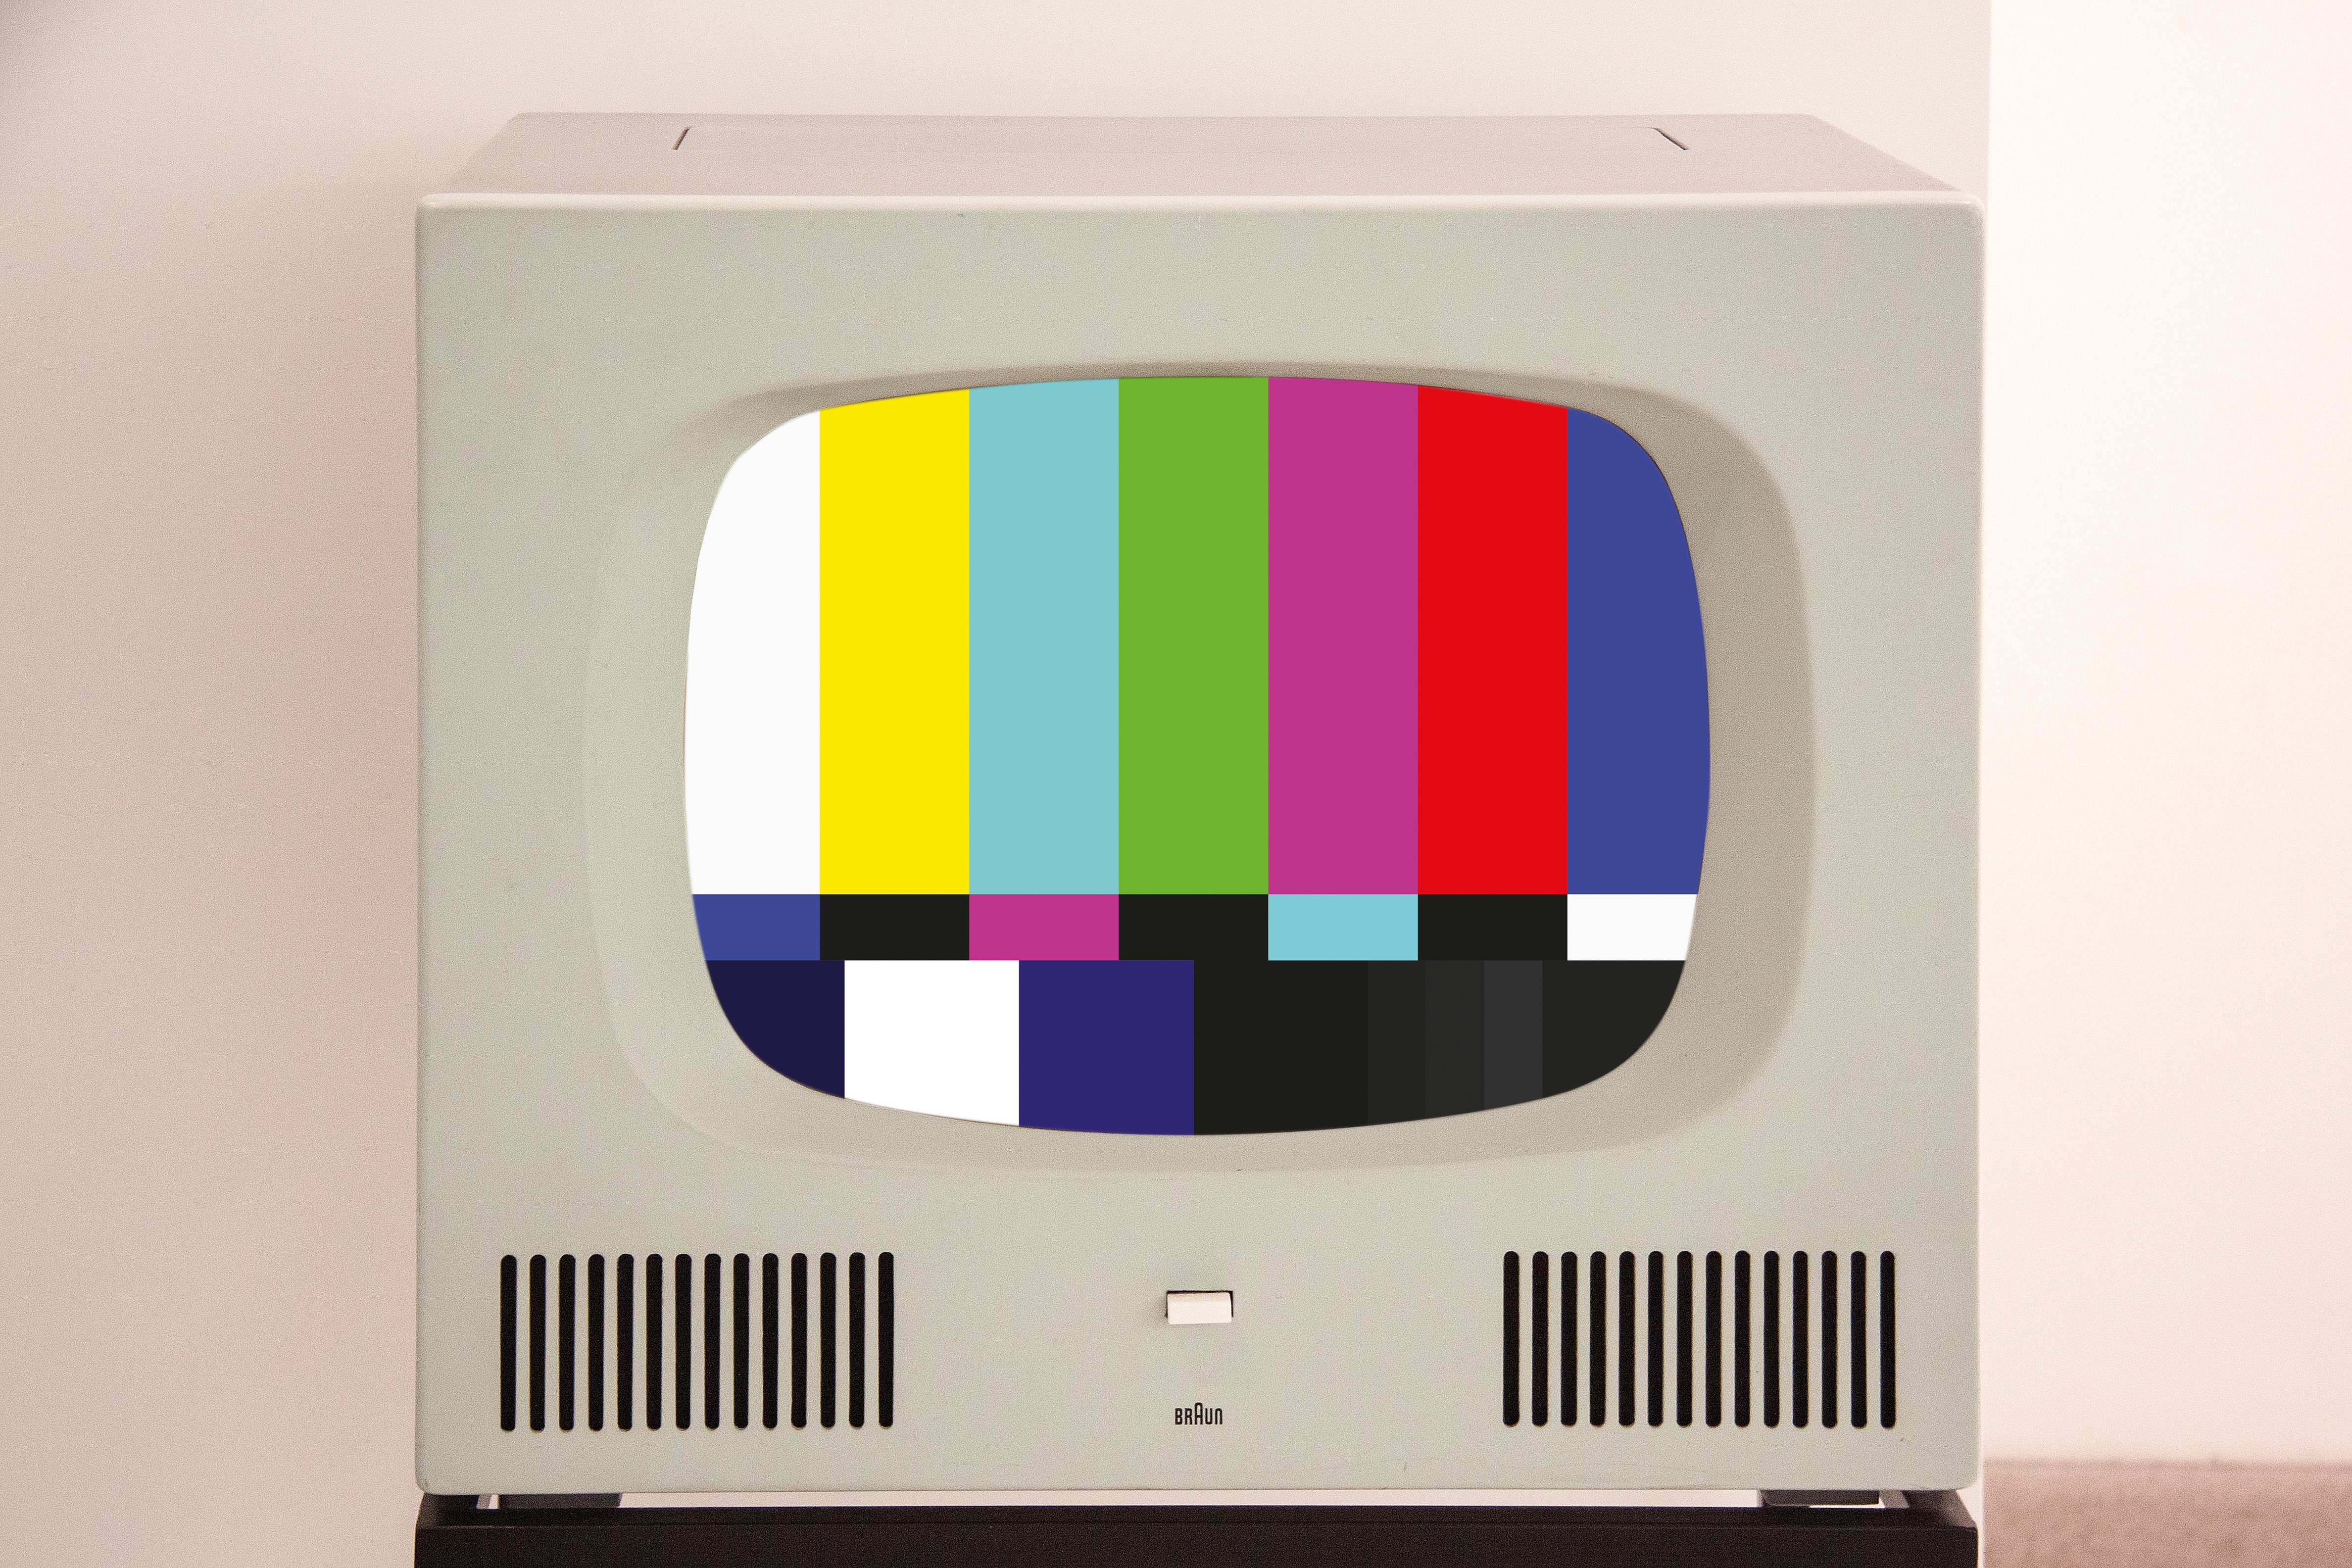
technology, retro, color, brown, gadget, television, tv, furniture, product, designer, design, classic, multimedia, frankfurt, manufacturer, display device, television set, test image, hf 1, herbert hirche